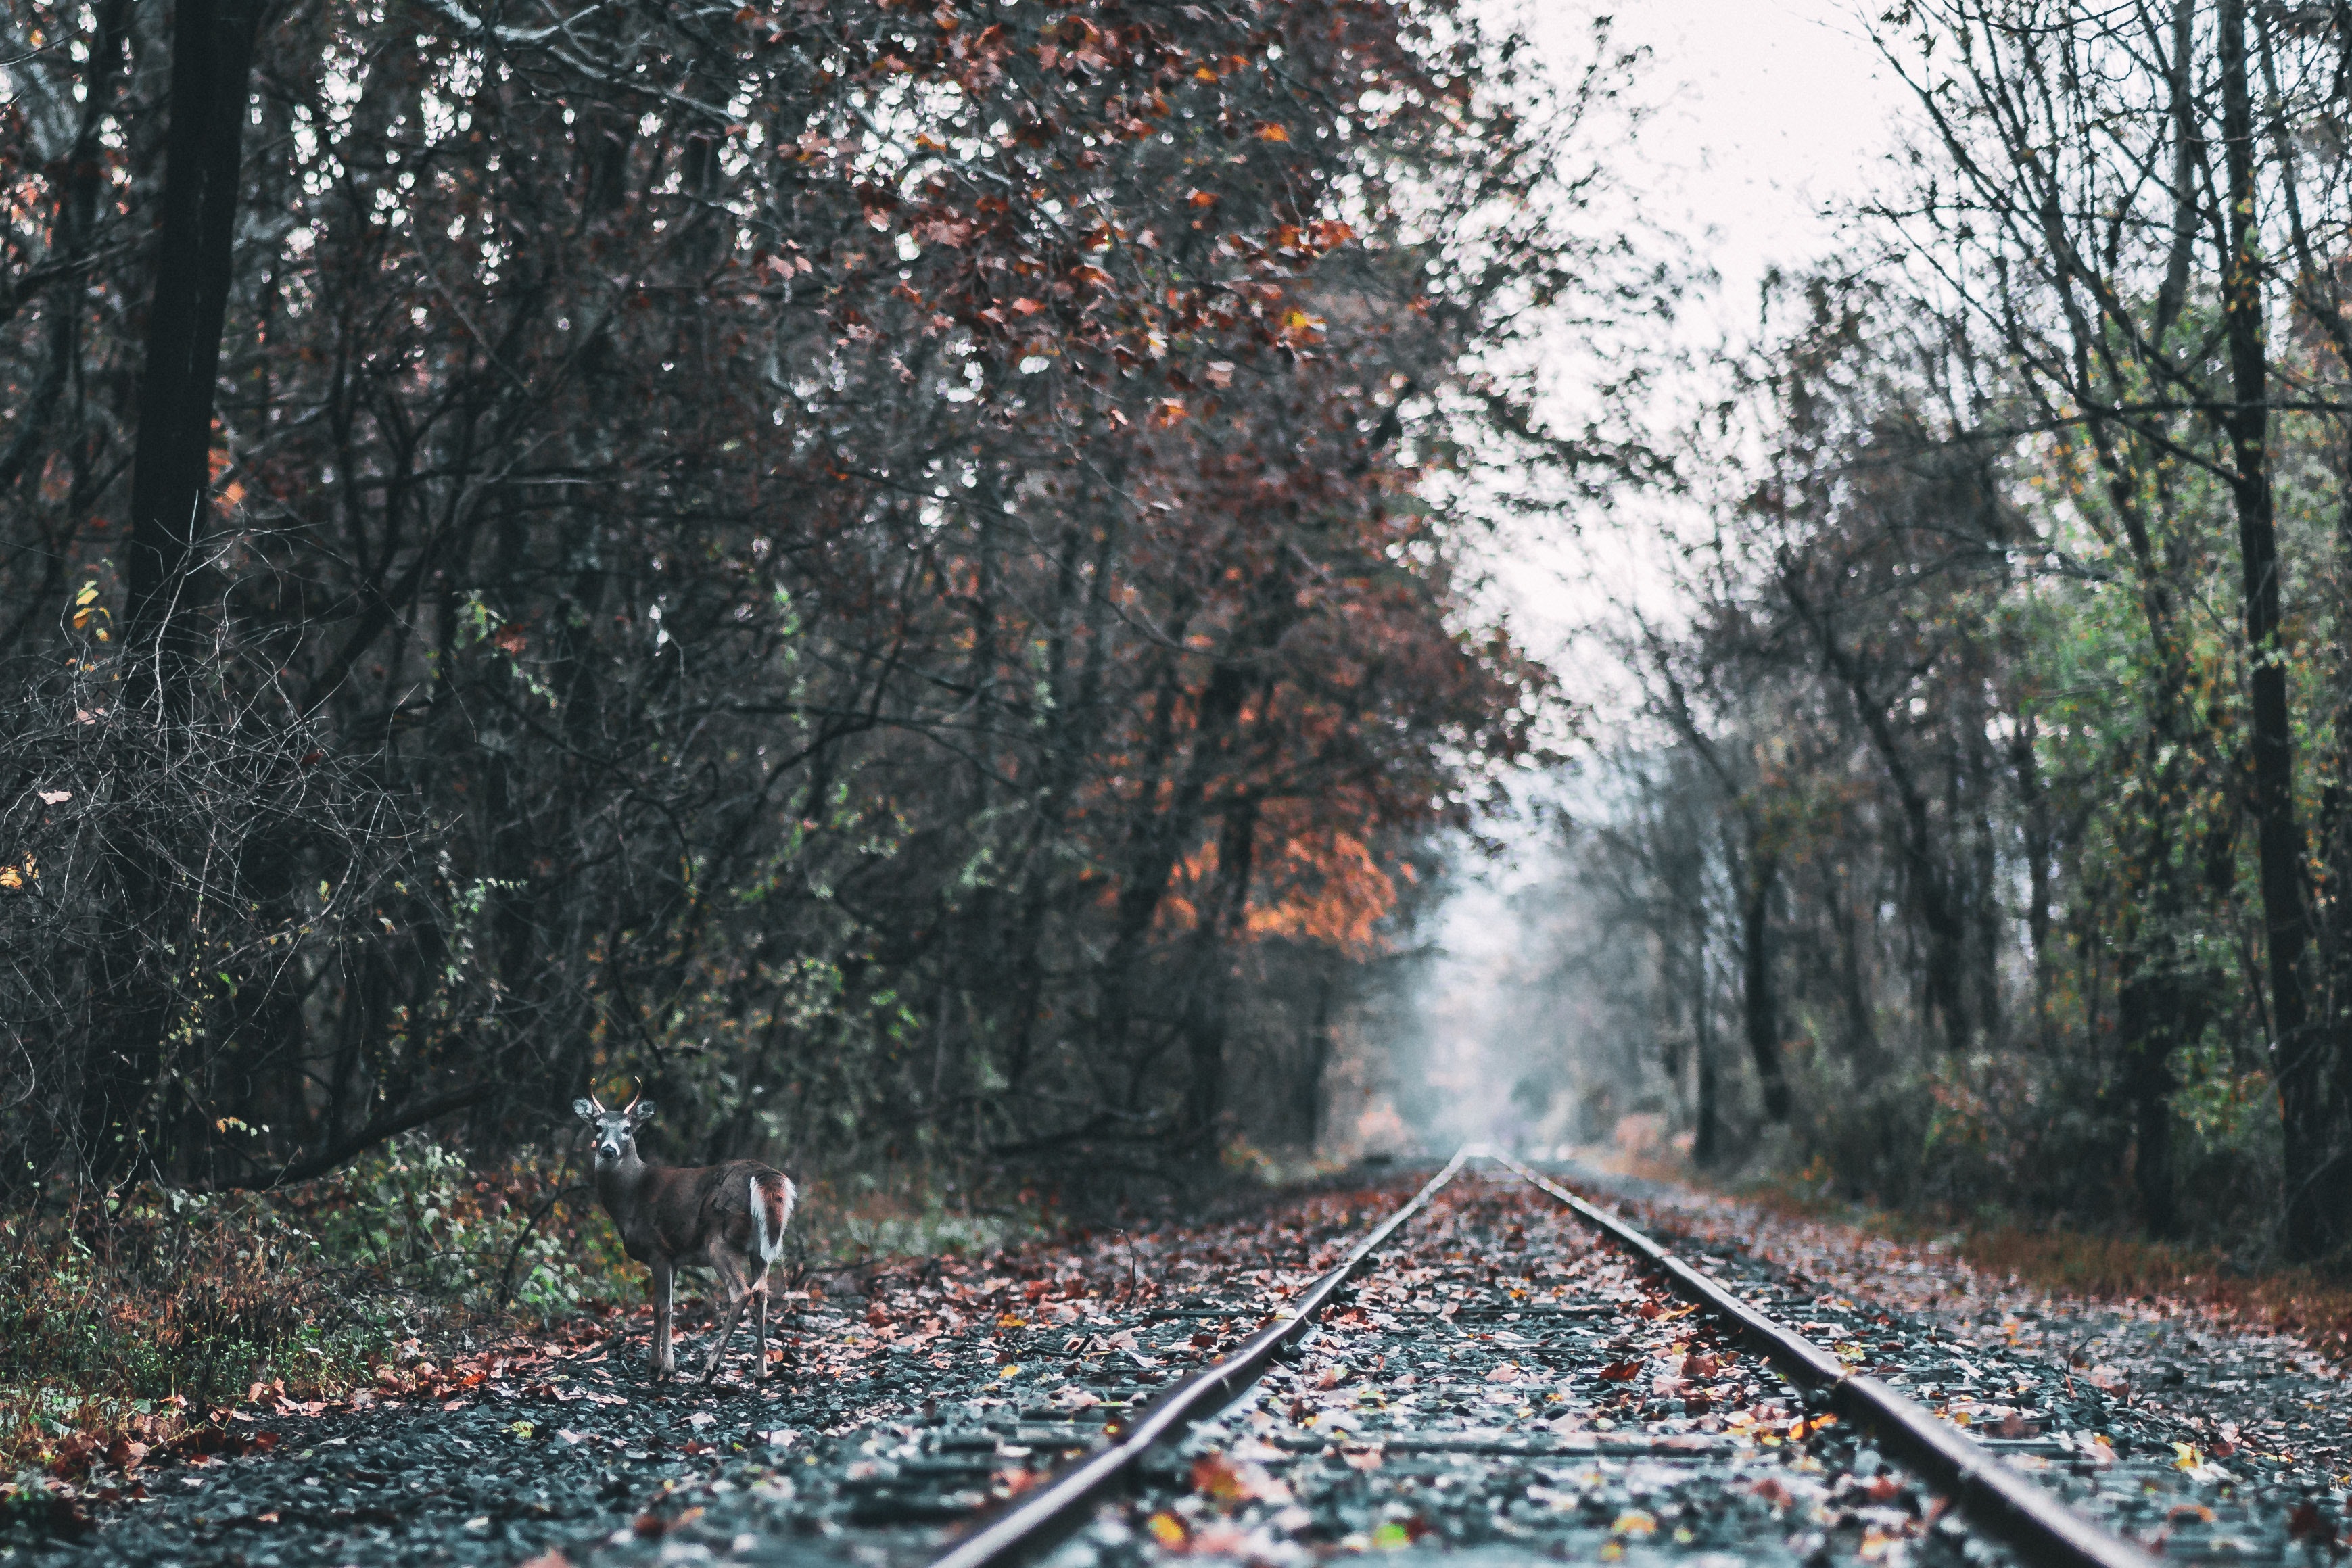
track, tree, transport, nature, leaf, natural environment, atmospheric phenomenon, forest, autumn, branch, woody plant, thoroughfare, woodland, plant, sky, deciduous, railway, landscape, vehicle, nonbuilding structure